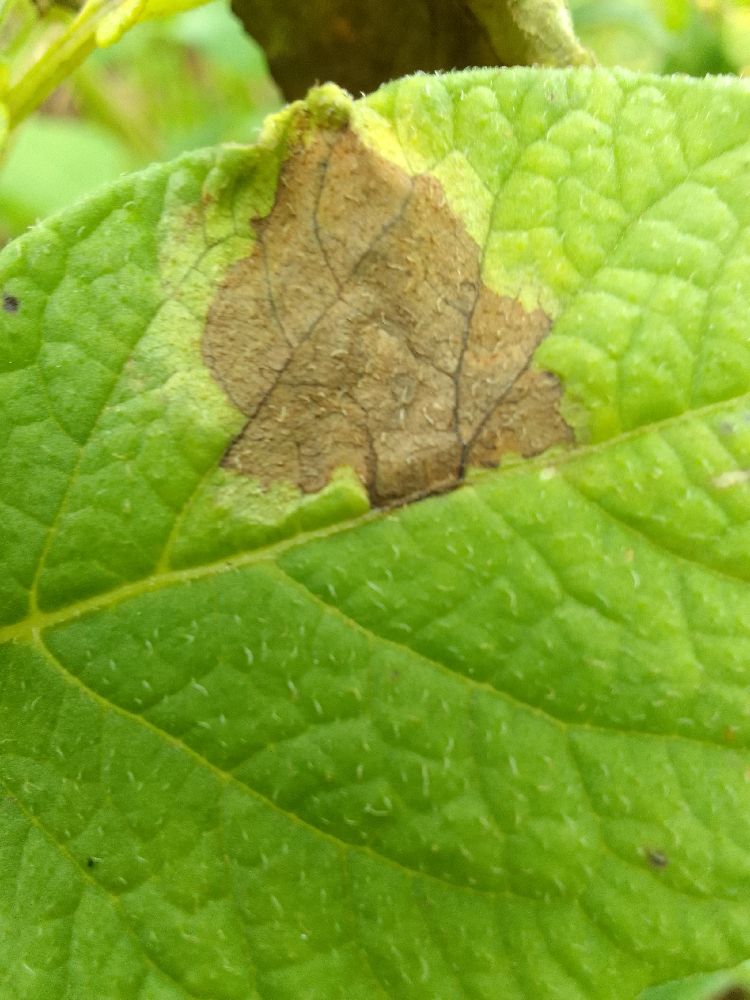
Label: Late blight